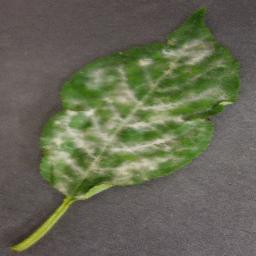
Label: Cherry___Powdery_mildew